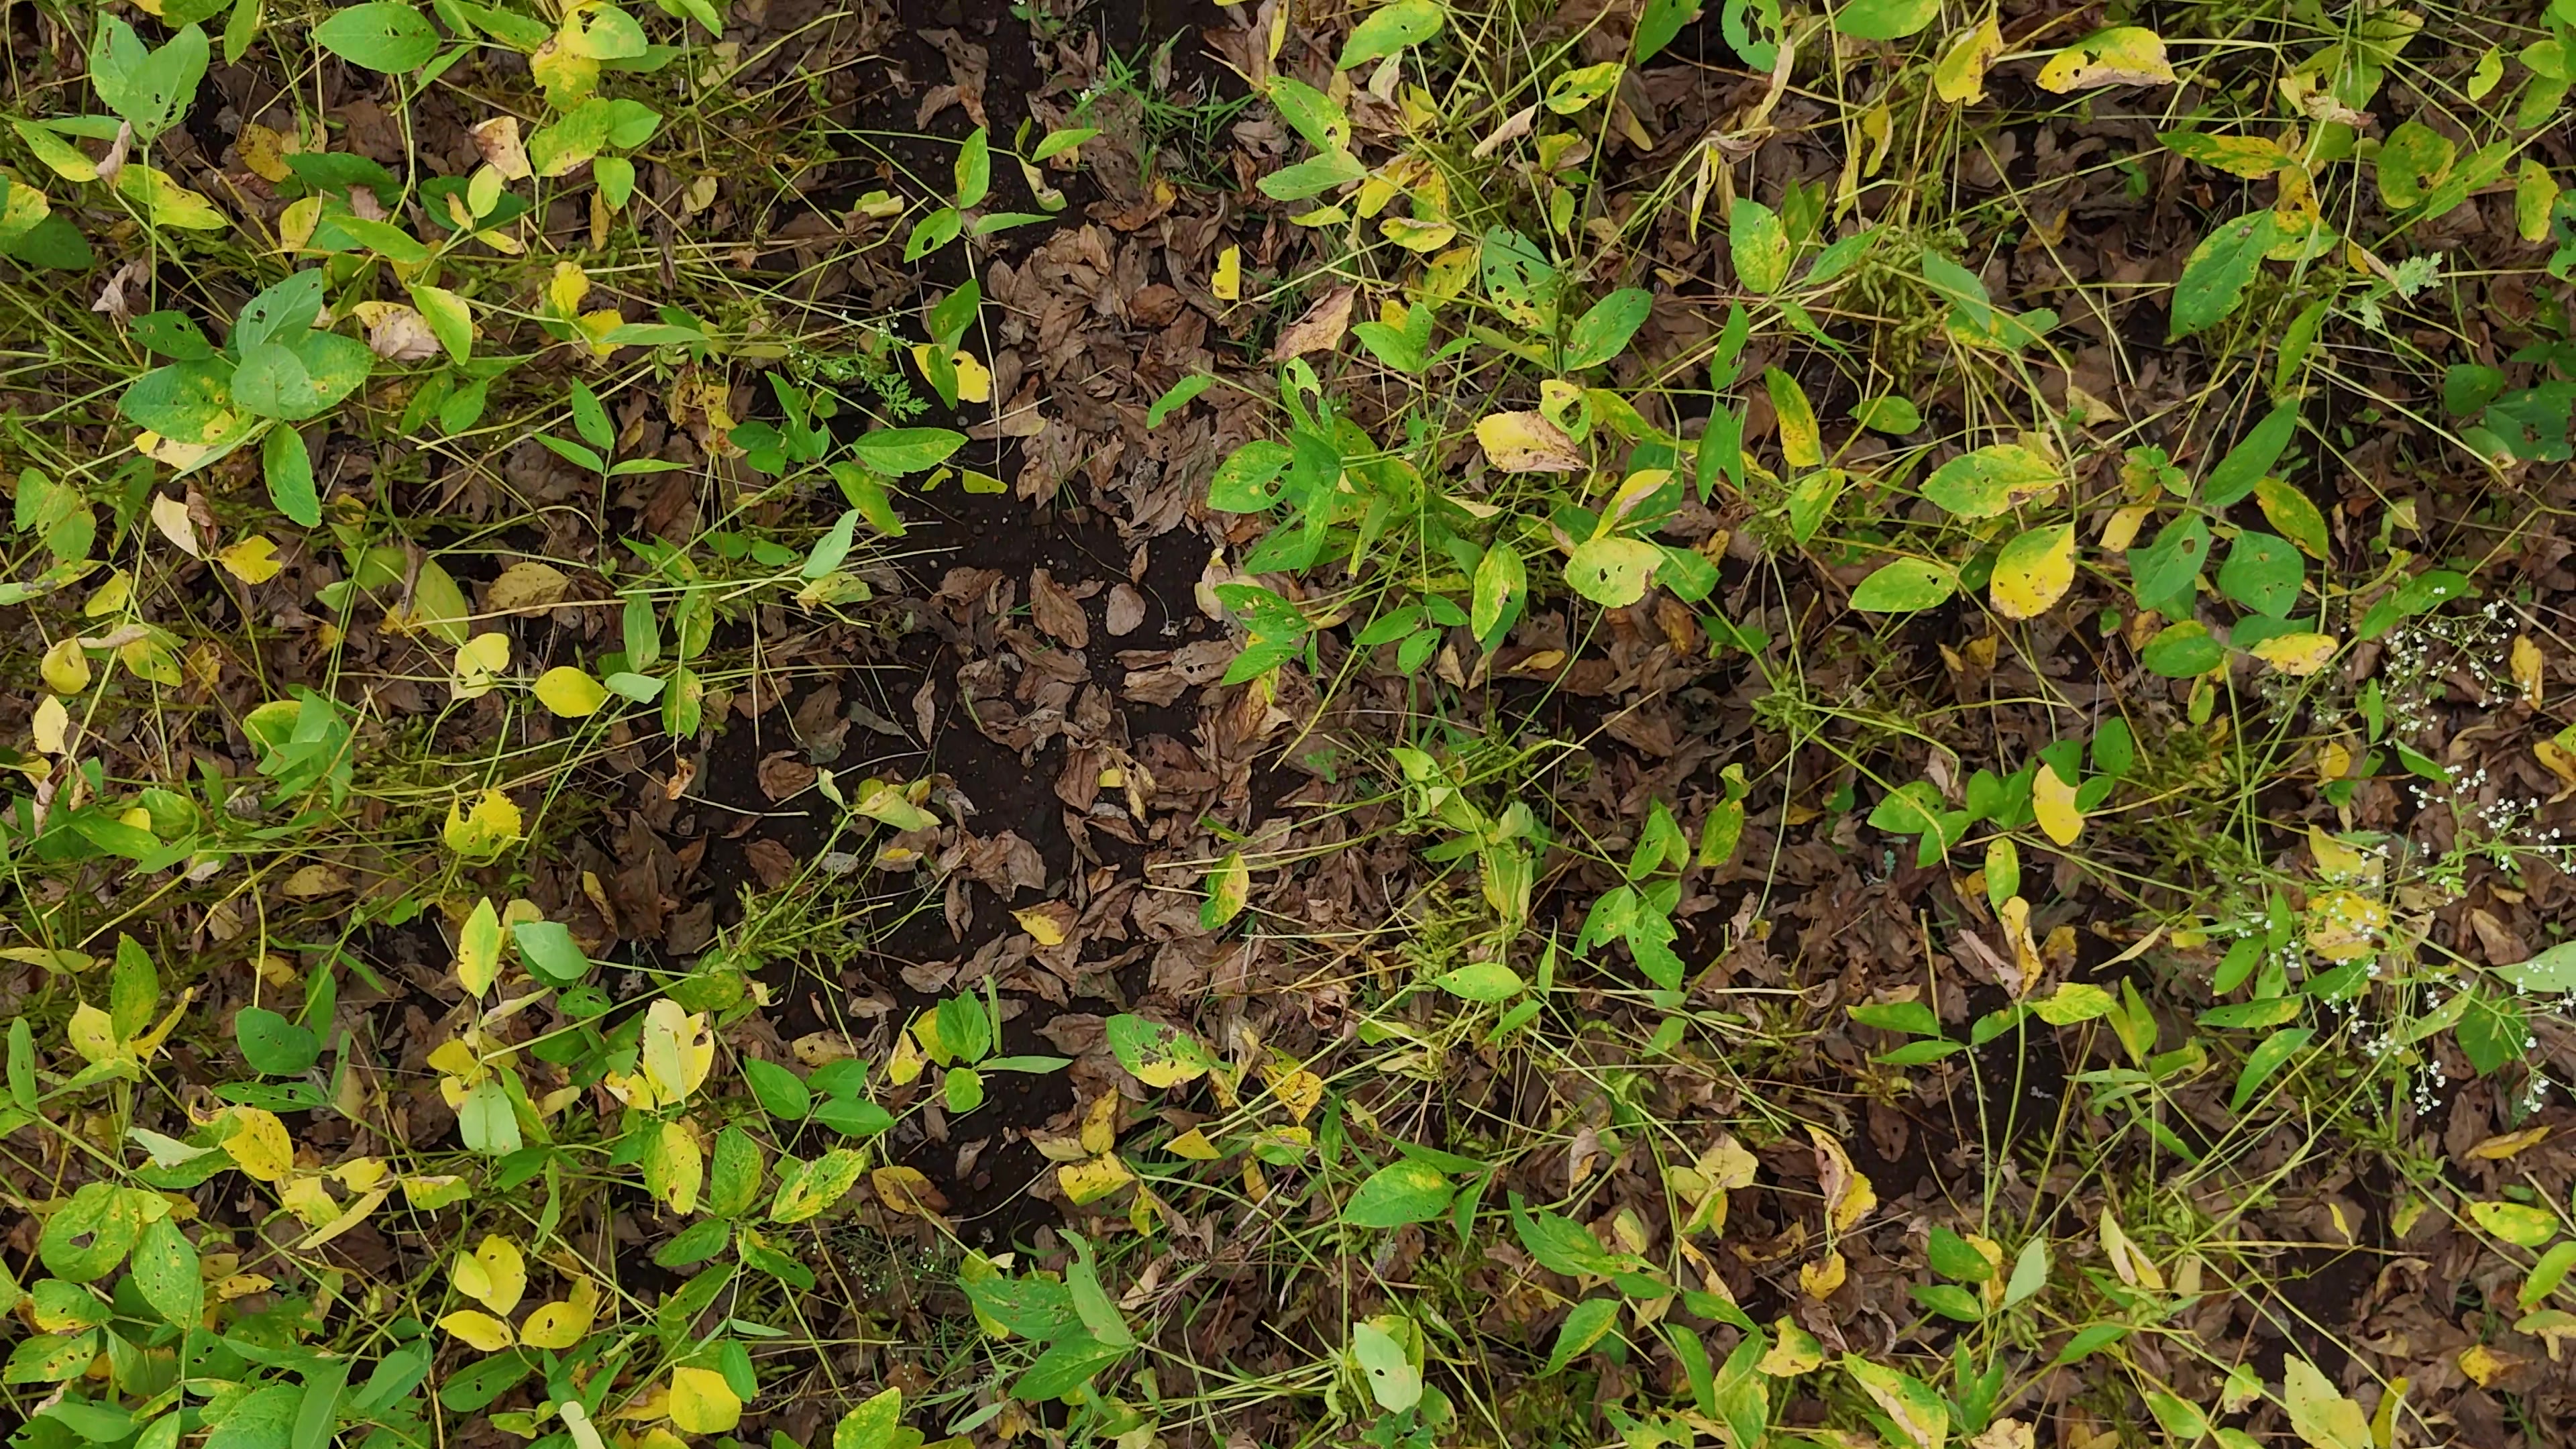
Label: Rust